Florida State University

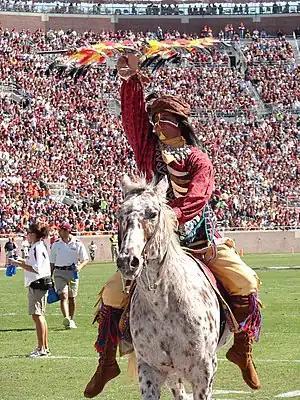
FSU's Chief Osceola on Renegade

The Florida Agricultural and Mechanical University-FSU College of Engineering is a partnership between an HBCU, a public Research 1 University and the National High Magnetic Field Laboratory. Students complete basic studies at their respective university, then complete requirements at the College of Engineering. The college has undergraduate and graduate degree programs in chemical, civil, computer, electrical, industrial, biomedical and mechanical engineering.